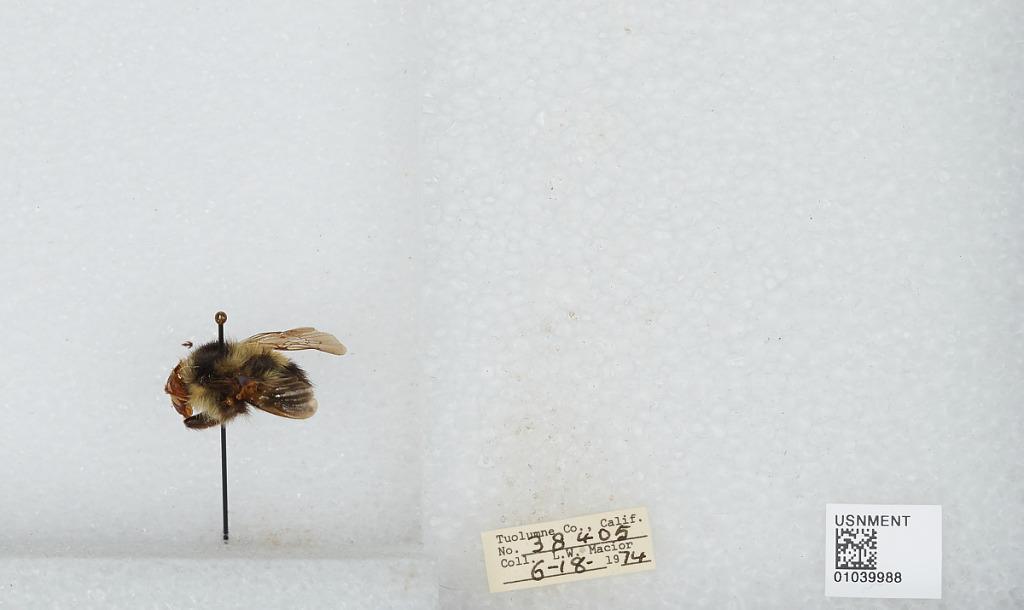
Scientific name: Bombus (Cullumanobombus) rufocinctus Cresson
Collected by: L. Macior
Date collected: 1974-6-18
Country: United States
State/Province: California
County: Tuolumne
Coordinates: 38.02, -119.93